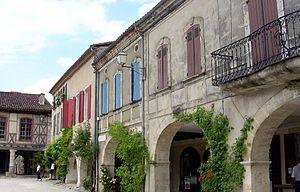
Avec une fréquentation annuelle moyenne de 21 millions de nuitées, le tourisme est une ressource majeure du département des Landes.